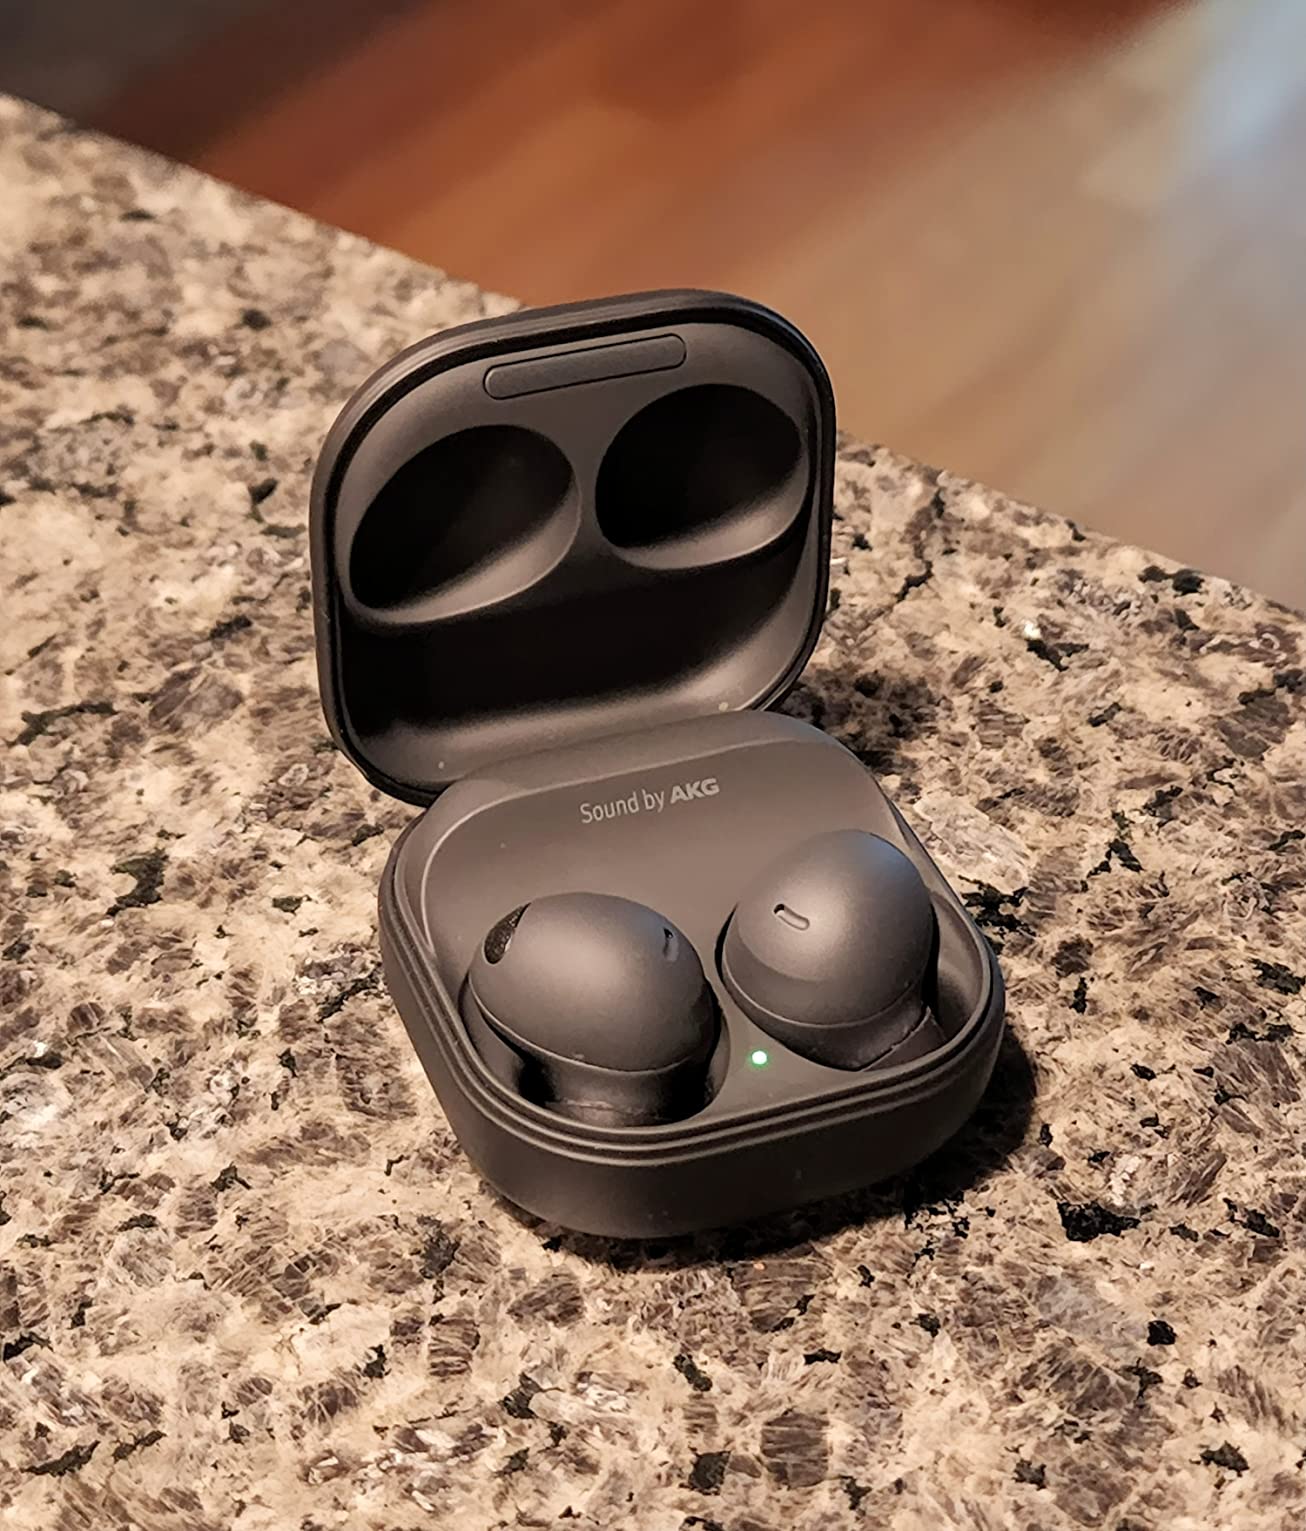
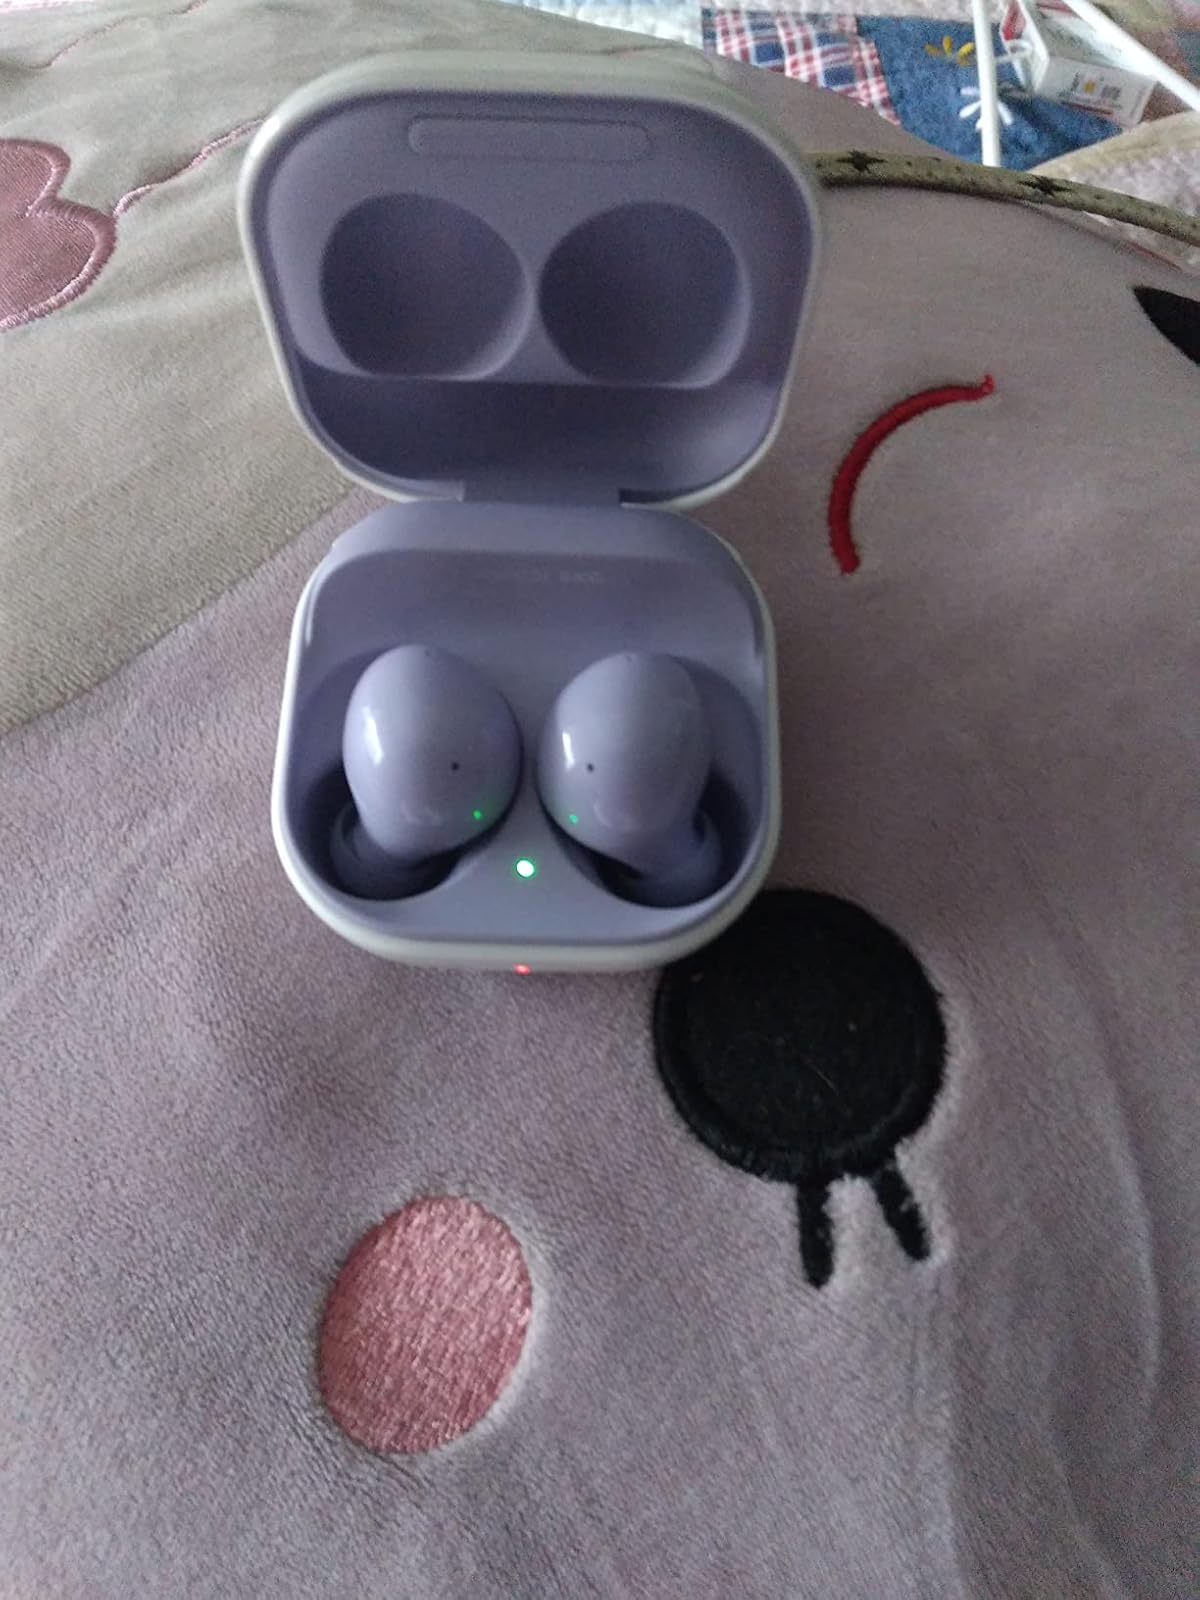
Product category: earbuds
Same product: no